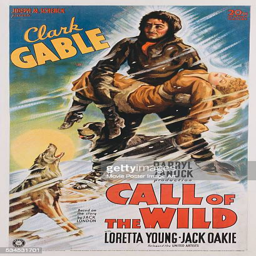
a poster for action film starring actors